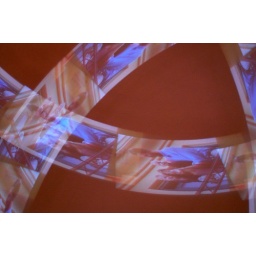
My first, SAD attempts at camera tossing. Bored one night in my bedroom with a television and a lamp.